Sheffield Rules

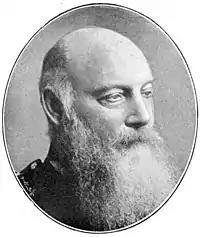
Nathaniel Creswick, co-creator of the Sheffield Rules

Heading, corner kicks and awarding free kicks for fouls were conceived in Sheffield games. One of the most enduring rules of the Sheffield game prevented a goal from being scored directly from a free kick or throw in/kick in. This was present in every version of the Sheffield Rules and was later adopted within the FA rules. It was later refined by the International Football Association Board into the modern-day indirect free kick.